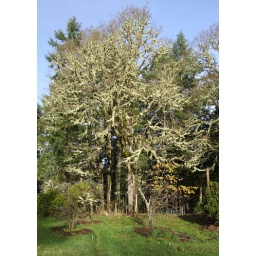
instead of through the livingroom window with deer in front of them somewhere. Those arequince and plum trees in the foreground.